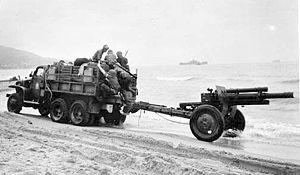
L'obusier de 105 mm, Howitzer 105 mm M2, M2A1, M101 ou M101 A1, est une pièce d'artillerie de campagne tractée bi-flèche de 105 mm d'origine américaine développée avant la deuxième guerre mondiale. Il a été utilisé sur tous les fronts de l'armée américaine pendant toute la Seconde Guerre mondiale, la guerre de Corée et la guerre du Viêt Nam. Il a servi dans de nombreuses armées en particulier dans l'armée française pendant la guerre d'Indochine et la guerre d'Algérie. De conception classique et robuste, facile à mettre en œuvre, avec un débattement large en angle, un peu plus réduit en gisement, il avait deux défauts notables, son poids important et le fait que son tube était un peu court, limitant sa portée. Il était cependant d'un transport aisé, bien équilibré, très précis et extrêmement fiable et robuste : le M2A1 est encore utilisé dans certaines armées, y compris de l'OTAN, plus de 50 ans après l'arrêt de la production.